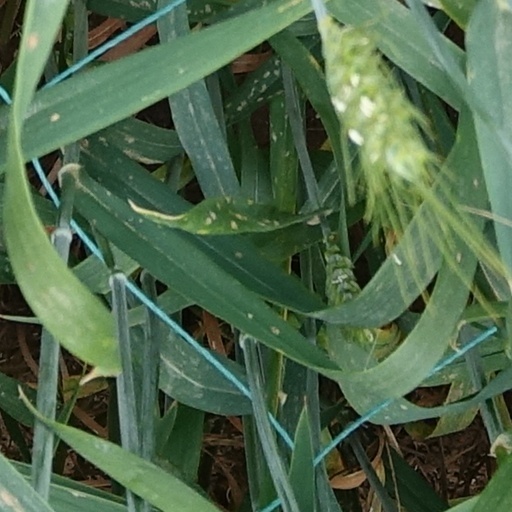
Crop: wheat